Ian Mahinmi

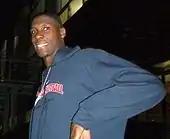
Mahinmi in 2007

Mahinmi made his impression on international scouts at the 2004 Under-18 European Championships in Zaragoza, Spain. It was there that he first caught the attention of international scouts, including San Antonio Spurs scout Sam Presti. After playing with the French national team he signed his first contract with the club STB Le Havre (France). He played three seasons with Le Havre, averaging 9.7 points and 5.2 rebounds per game in 2005–06.